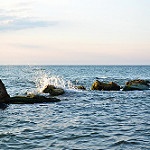
Label: sea